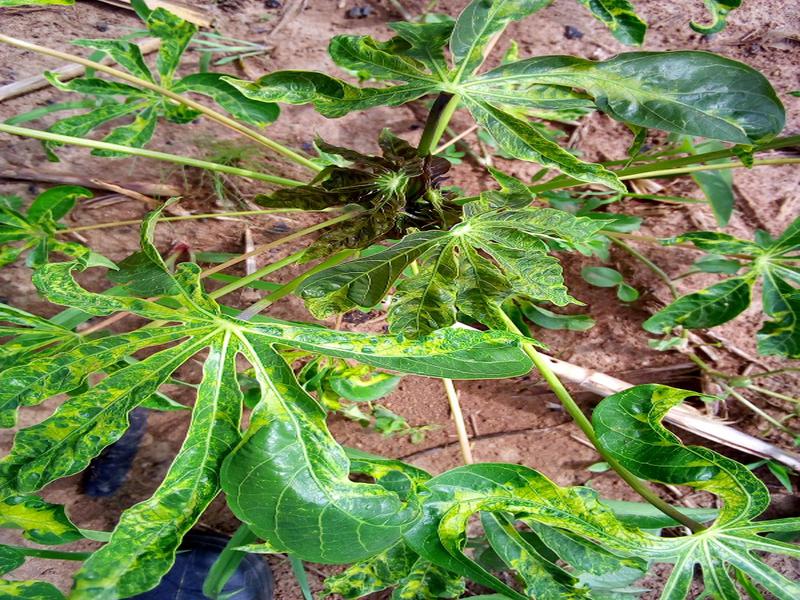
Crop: cassava
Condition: mosaic_disease